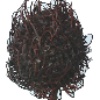
Label: Rambutan 1